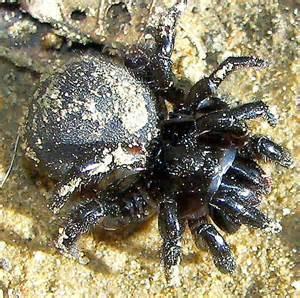
spider